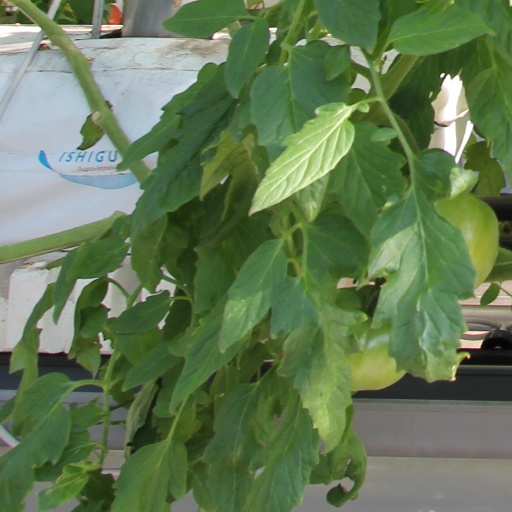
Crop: tomato